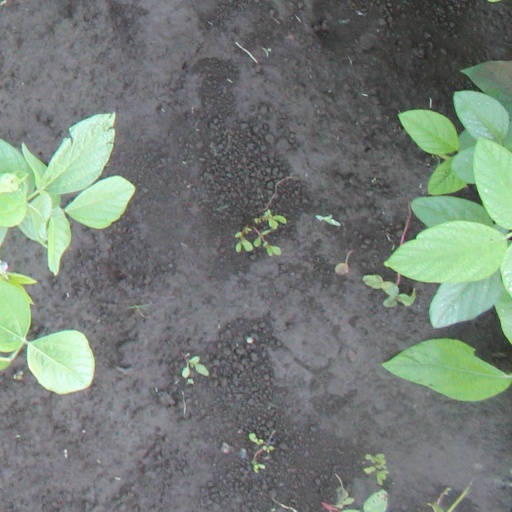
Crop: soybean